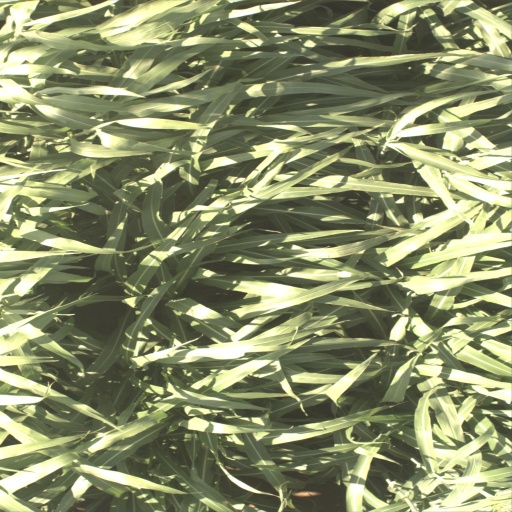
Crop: sorghum